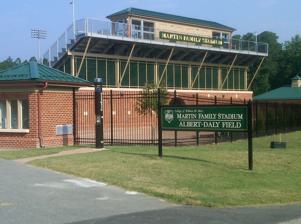
Building: Albert–Daly Field
Country: United States of America
Year built: 2004
Sports facility at the College of William & Mary Martin Family Stadium Exterior view of the stadium in 2011 Full name Martin Family Stadium at Albert–Daly Field Address Williamsburg, VA United States Coordinates 37°17′28″N 76°43′59″W / 37.2911599°N 76.7329574°W / 37.2911599; -76.7329574 Owner College of William & Mary Operator William & Mary Athletics Type Stadium Capacity 1,000 Surface Natural grass Current use Soccer Lacrosse Construction Opened August 28, 2004 ( 2004-08-28 ) Expanded 2010 Tenants William & Mary Tribe ( NCAA ) teams: men's and women's soccer women's lacrosse Website tribeathletics.com/martin-family-stadium Martin Family Stadium at Albert-Daly Field is a stadium located in Williamsburg, Virginia on the campus of the College of William and Mary . The venue serves as home to the William & Mary Tribe men's and women's soccer and lacrosse teams for the college. The facility was paid for thanks in large part to a sizable challenge grant made by Jim and Bobbie Ukrop. The Ukrops suggested that the field be named in honor of long time soccer coaches Al Albert and John Daly . Opened in 2004, the original venue consisted of a natural grass playing surface, lighting, and temporary bleacher seating. In 2010, the college broke ground on a new 1,000-seat spectator pavilion at Albert–Daly Field. The structure, "Martin Family Stadium", is named in honor of Eff and Patty Martin, and their children. In addition to spectator seating, the building has a press box, filming positions, and restroom facilities. The project was completed in the spring of 2011. References